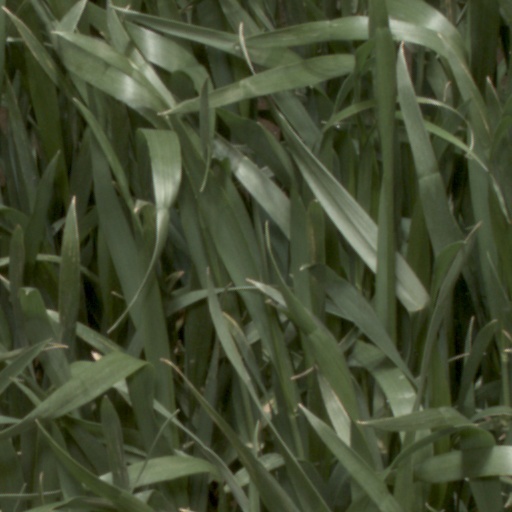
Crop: wheat